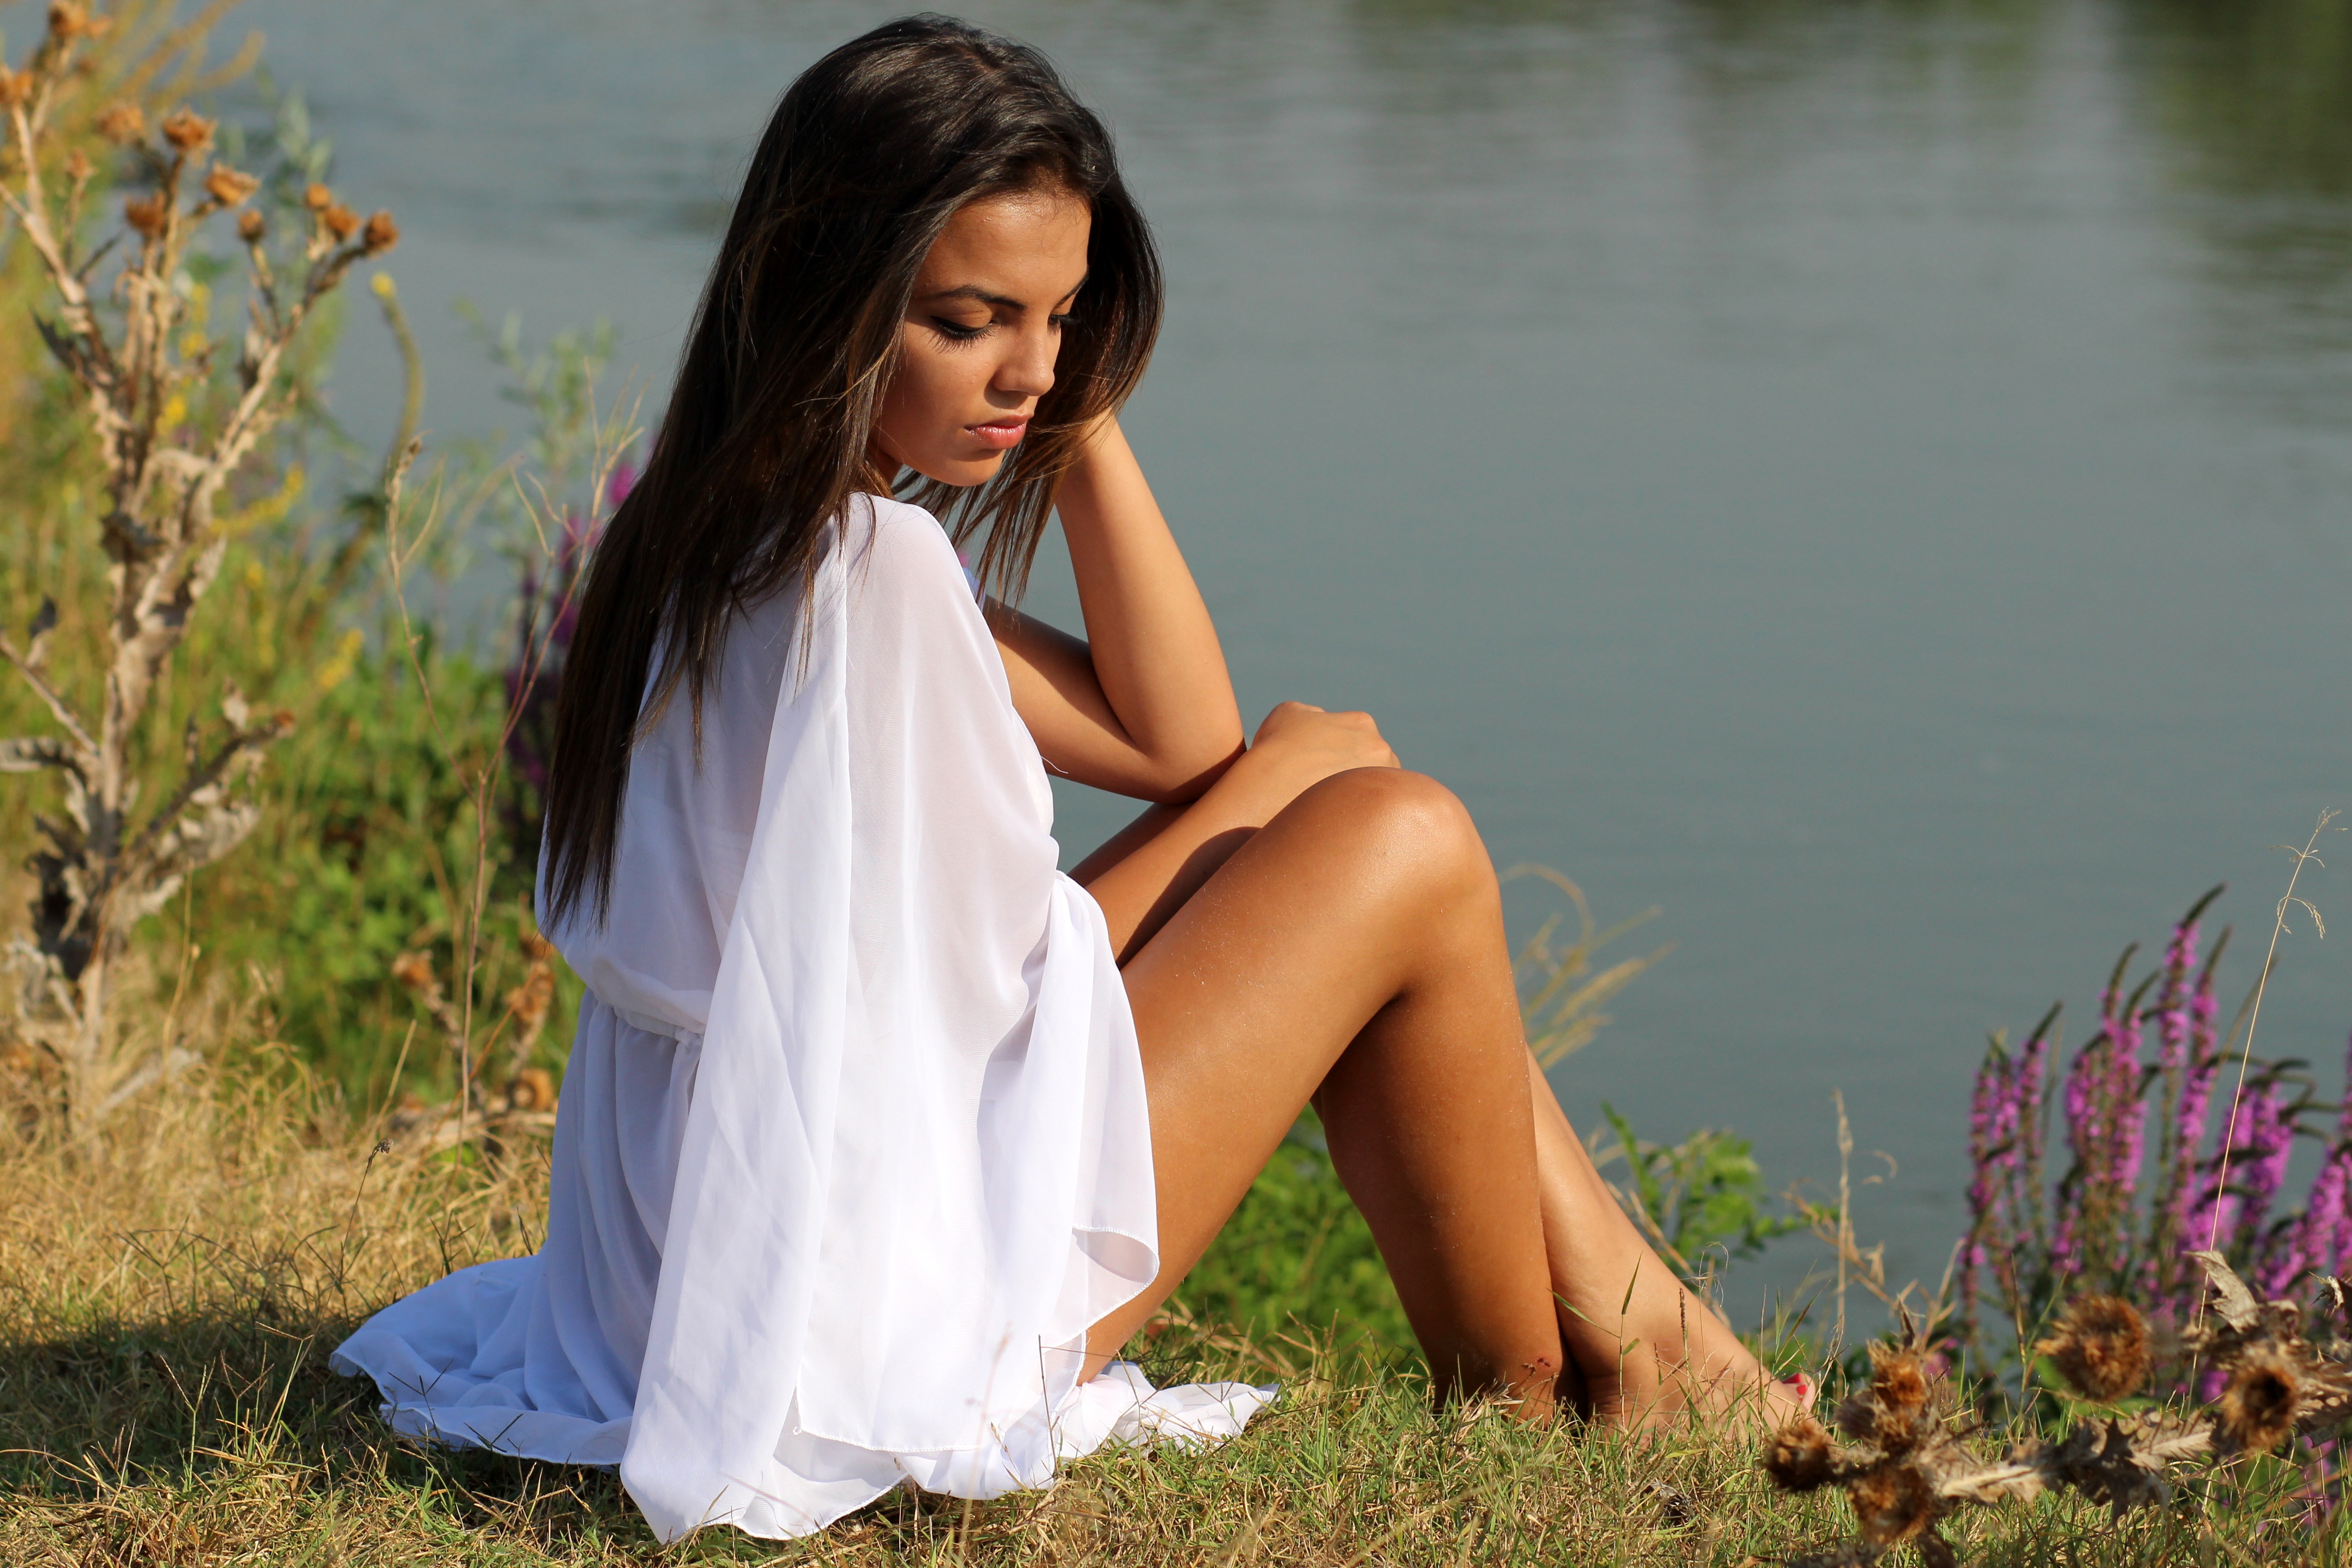
person, girl, woman, white, photography, sunlight, lake, leg, model, spring, sitting, brown, fashion, long hair, dress, photograph, beauty, sensual, abdomen, photo shoot, portrait photography, human positions, art model